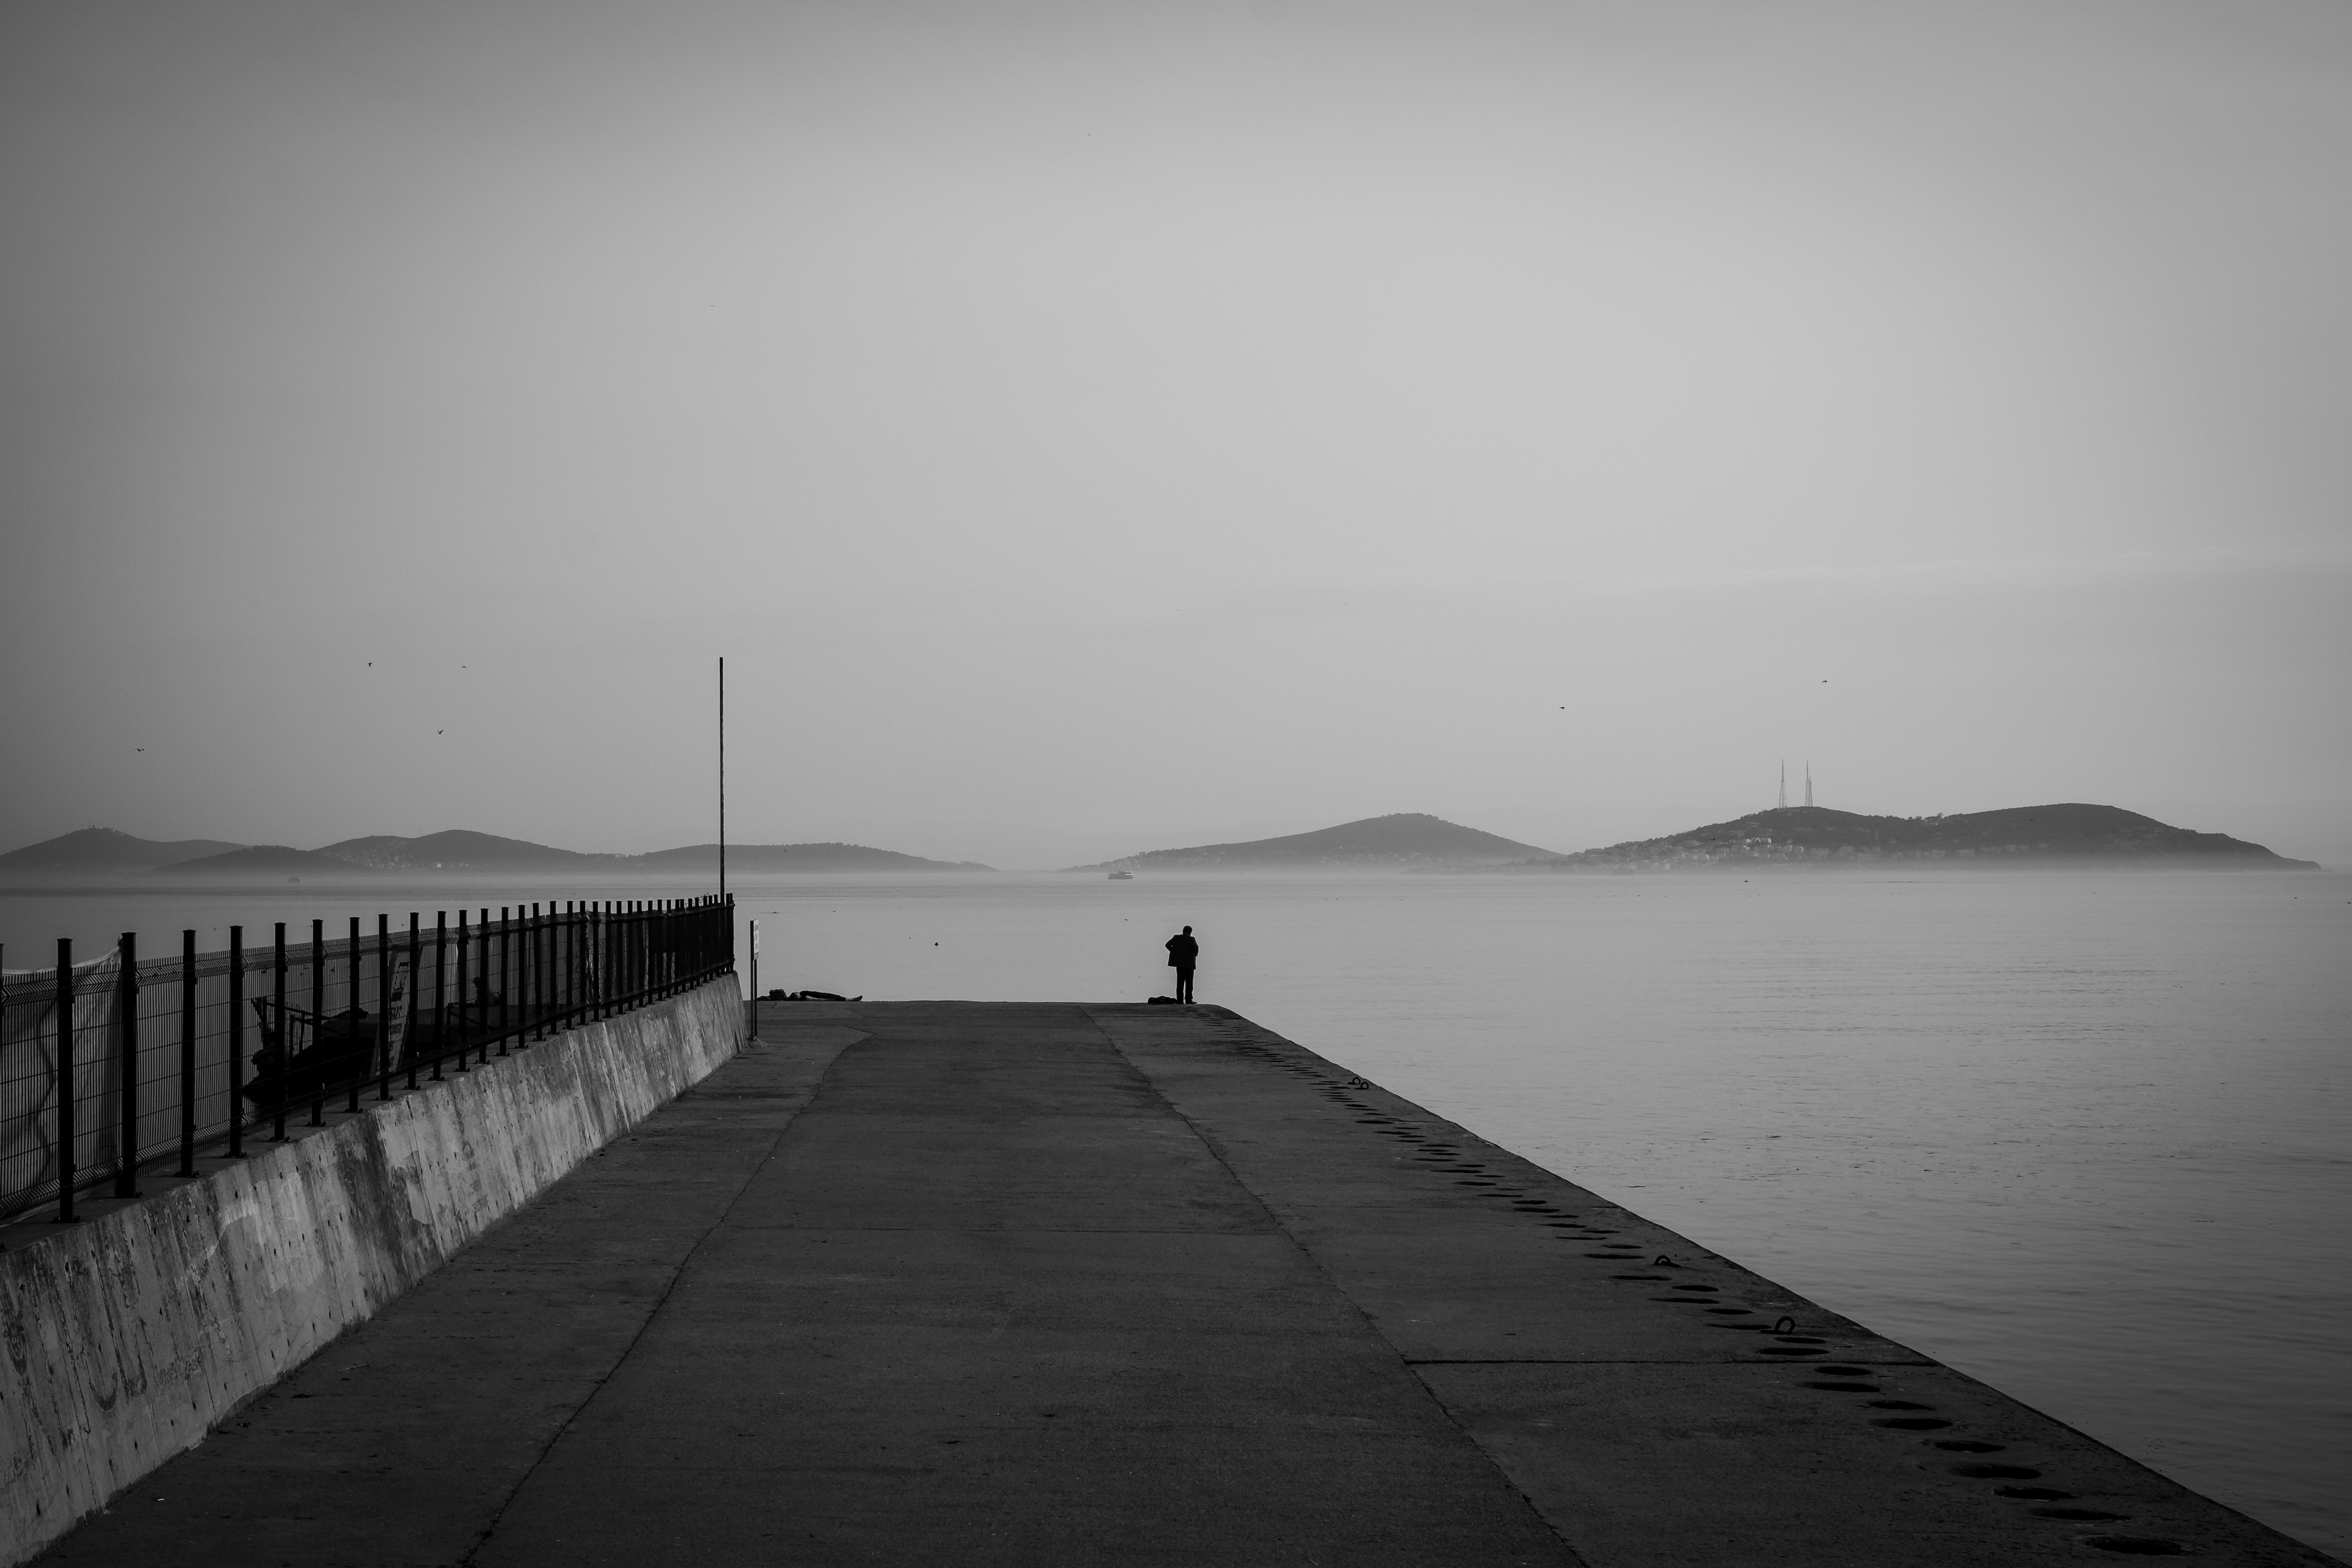
man, sea, coast, ocean, horizon, silhouette, black and white, people, fog, mist, white, street, morning, shore, wave, dawn, pier, explore, coastline, motion, dusk, standing, line, reflection, haze, bay, darkness, black, jetty, monochrome, movement, seashore, streetphotography, flickr, bw, blackandwhite, candid, creativecommons, turkey, istanbul, sw, meer, scene, schwarzweis, ufer, landing, waterside, shape, 32, menschen, unposed, ungestellt, strasenfotografie, umriss, steg, mann, erwachsener, fujixt1, fujifilmxt1, linie, szene, adult, streettog, tog, querformat, landscapeformat, stehend, schattenbild, schattenriss, bewegung, turkei, kai, k ste, meeresk ste, meeresufer, landingstage, anlegestelle, landingarea, landebr cke, landestelle, monochrome photography, atmospheric phenomenon